CDU/CSU

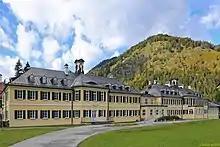
The Hans-Seidel-Stiftung is a political foundation linked to the CSU. From 1975 to 2016, it had an educational centre in this building in the municipality of Kreuth, close to the Austrian border. For decades, "spirit of Kreuth" was a reference to an independent, conservative CSU.

During the 1970s and then again after 2015, several CSU leaders have expressed the wish to make the CSU a truly independent party without formal ties to the CDU. Usually they combined this wish with an expansion to the rest of Germany.